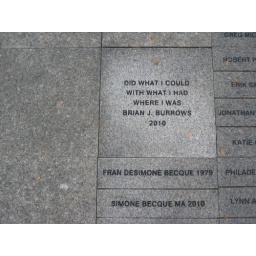
stones in the ground (#134)